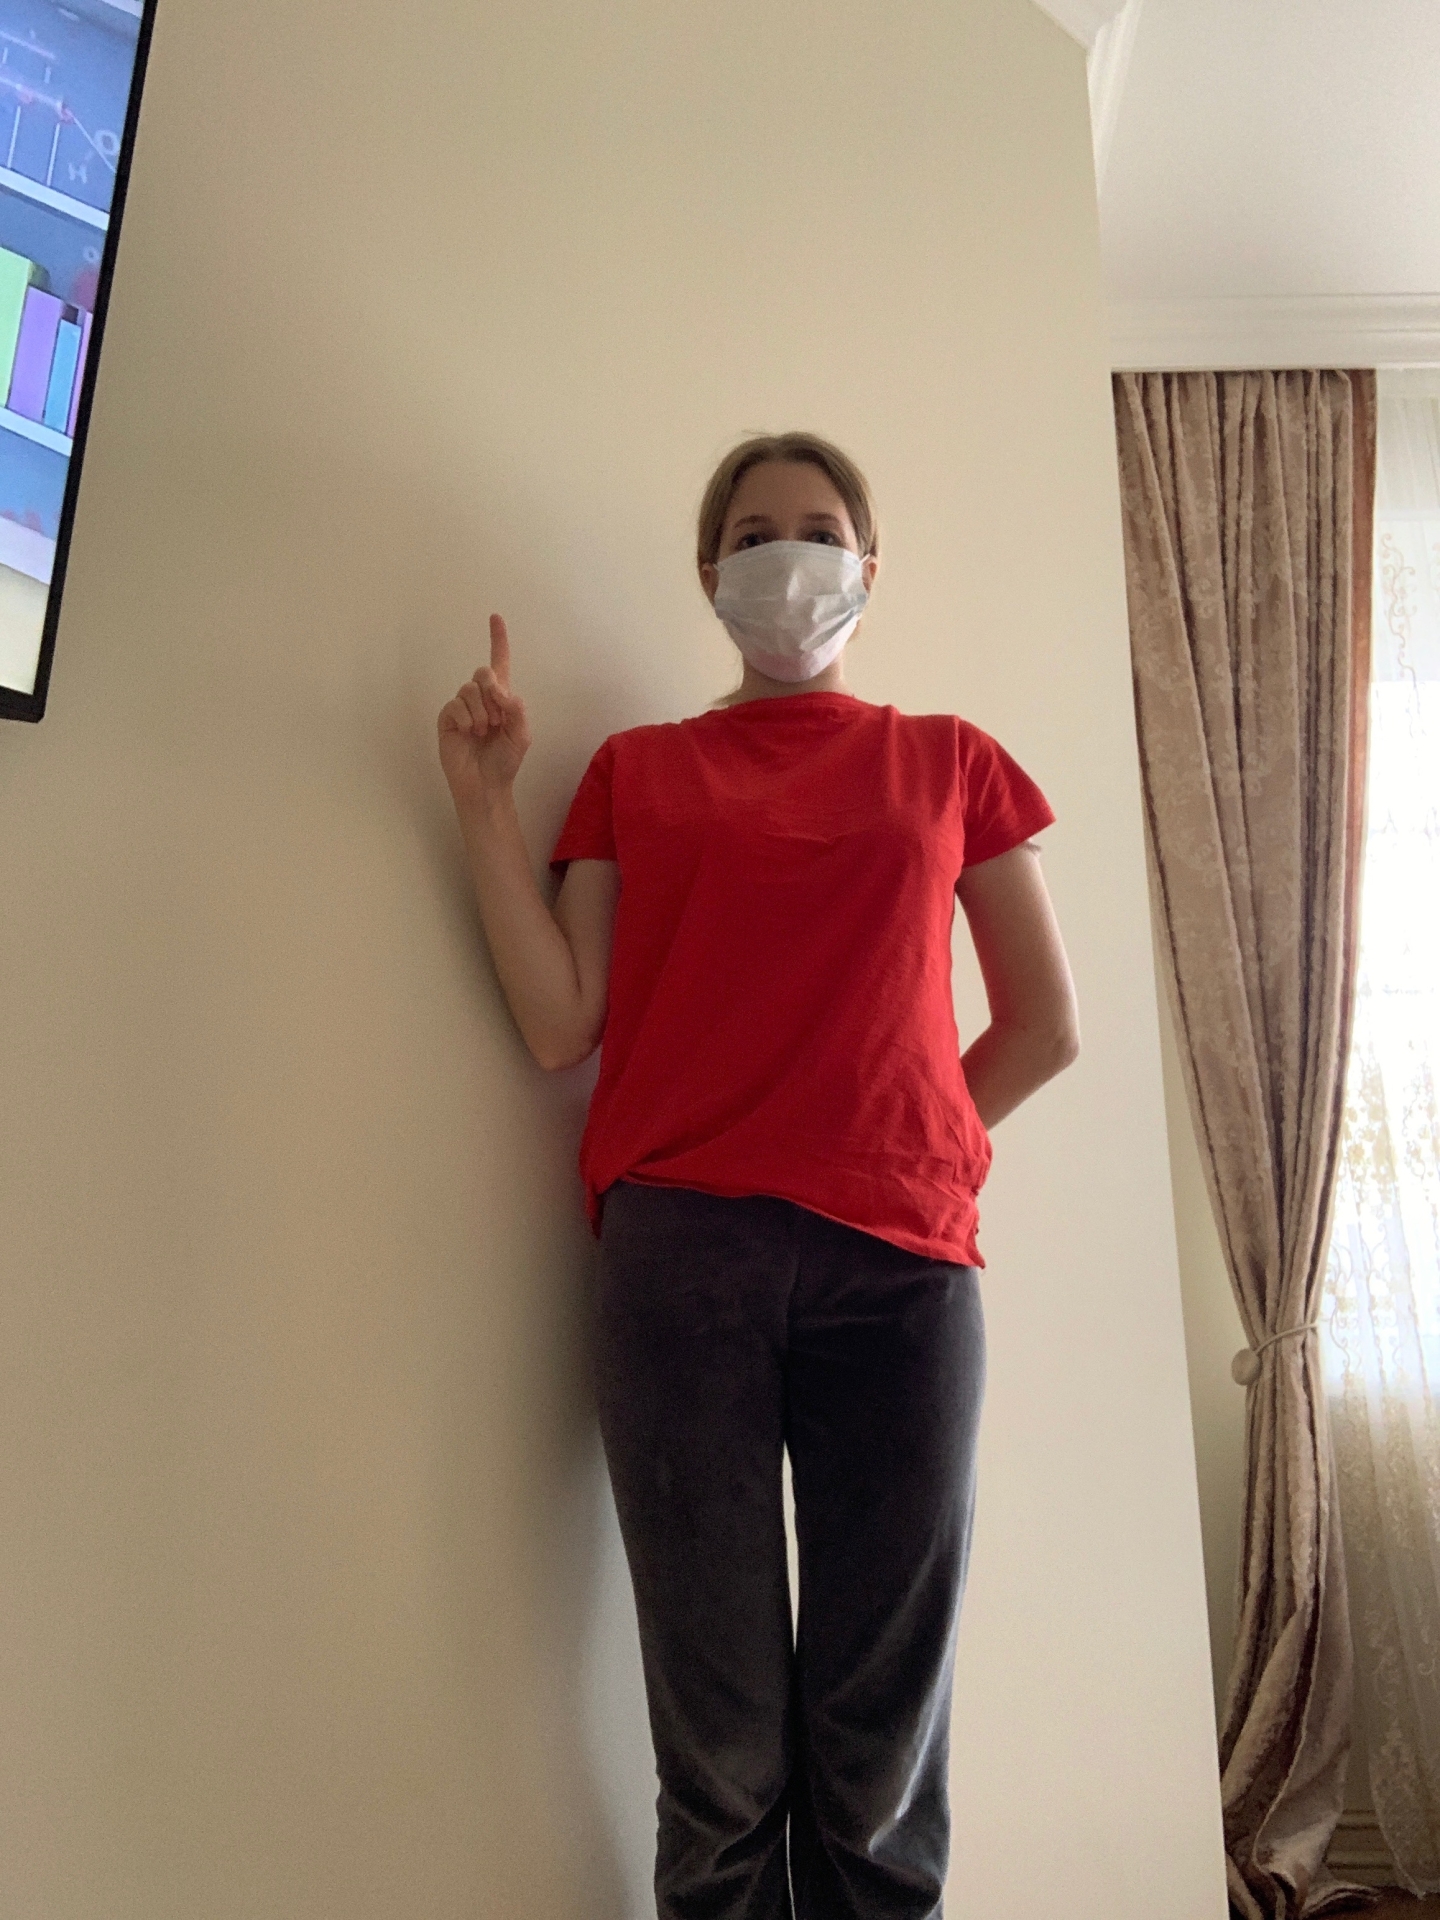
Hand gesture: one